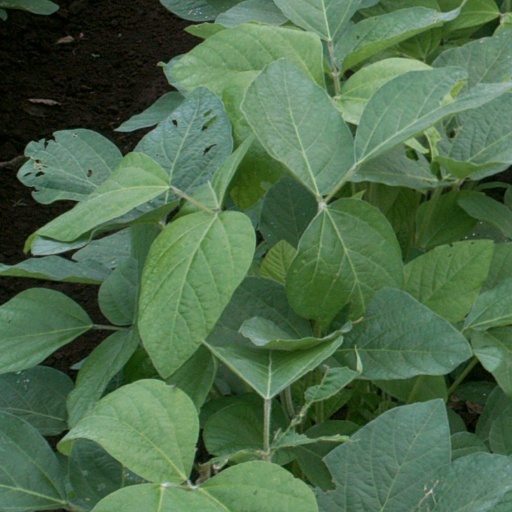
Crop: soybean